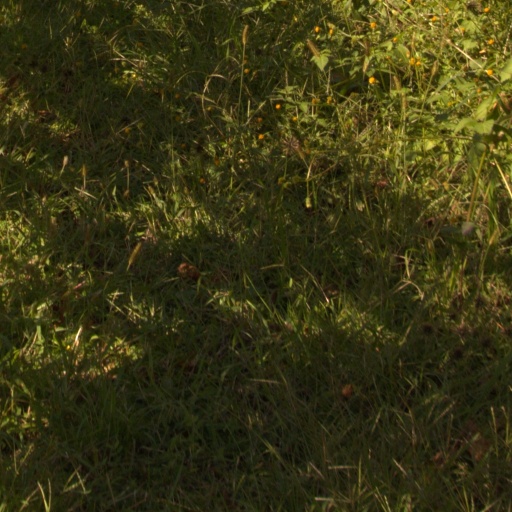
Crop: grape